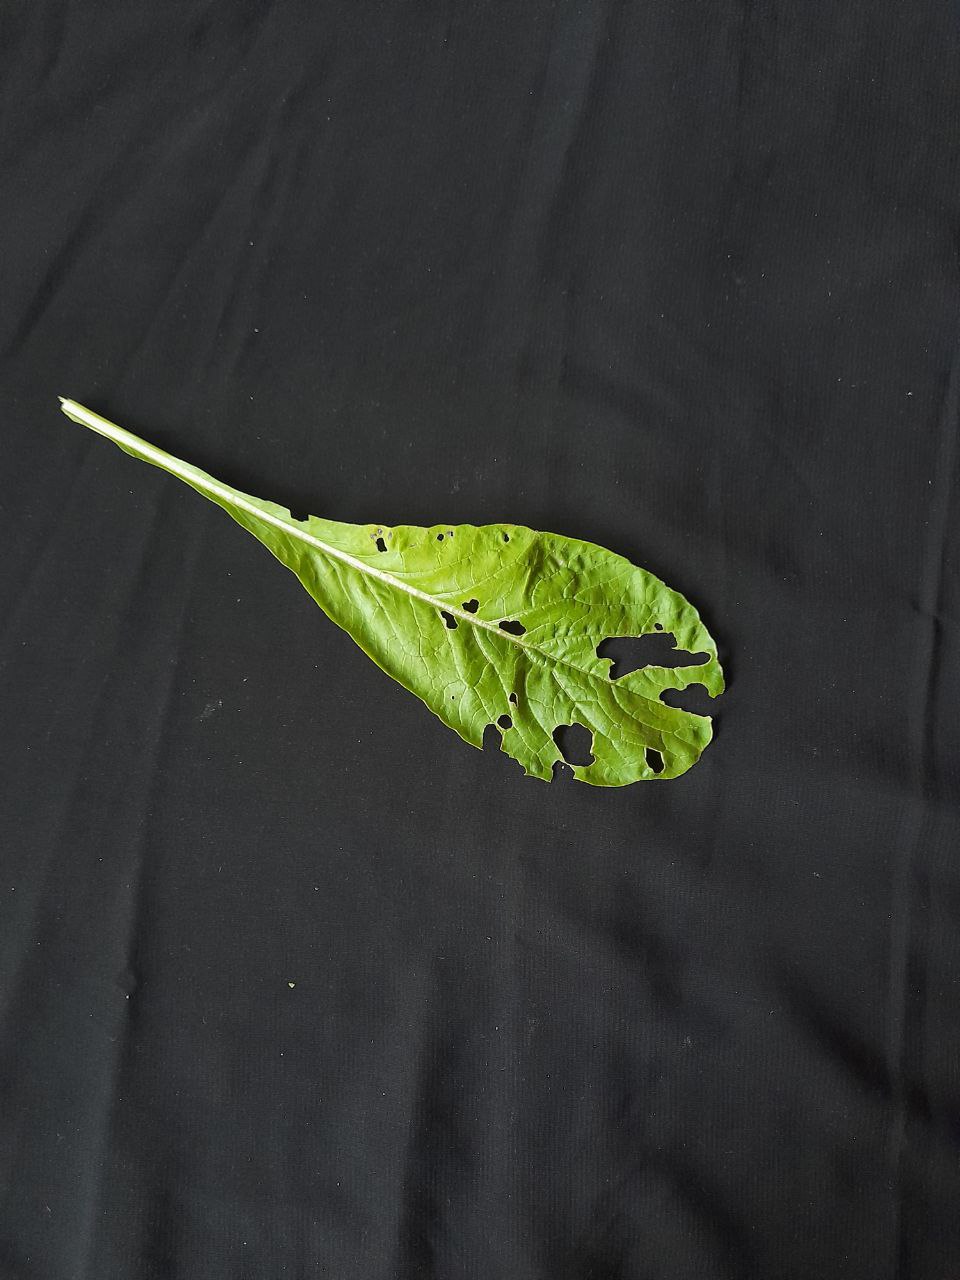
Label: flea beetle